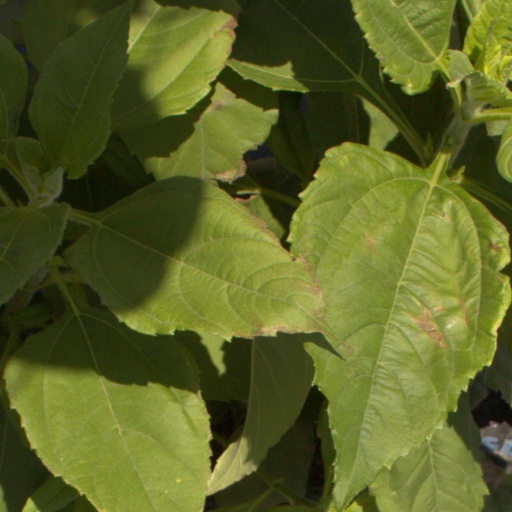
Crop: Jerusalem artichoke